Air transports of heads of state and government

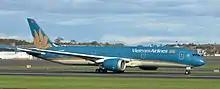
Boeing 787-9 Dreamliner reg. VN-A868 of Vietnam Airlines carrying the Prime Minister of Vietnam, operating as Flight VN1, departing from Glasgow Prestwick Airport after COP26. This airport is not a scheduled destination for the airline, nor is any airport in Scotland.

Malaysia's Prime Minister and Yang di-Pertuan Agong (Ruling Monarch) travel aboard aircraft operated by the Royal Malaysian Air Force. For this purpose, an Airbus ACJ319 named "Perdana 1" was purchased in 2007, and an Airbus ACJ320 named "Perdana 2" in 2015. Other fixed wing aircraft in use include a Dassault Falcon 900, a Bombardier Global Express BD-700, and a Boeing 737-800 BBJ. Helicopters including three S-70 Black Hawks and three S-61A4 Nuris are also used. Also latest addition to the fleet is 9M-JPM Agusta Westland AW139. The planes when carrying the Yang di-Pertuan Agong and/or the Prime Minister fly under the callsign "NR1".